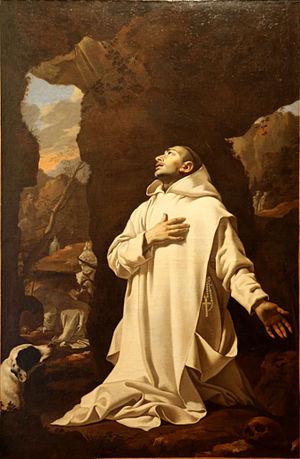
Bruno le Chartreux, appelé aussi Bruno de Cologne, né à Cologne vers 1030, mort le 6 octobre 1101 à l'ermitage de la Torre, aujourd'hui chartreuse de Serra San Bruno en Calabre, est un saint catholique fondateur de l'ordre des Chartreux. Son culte dans l'Église universelle est autorisé le 19 juillet 1514 lorsque le pape Léon X accorde oralement sa béatification, tandis que le pape Grégoire XV introduit la fête de saint Bruno au Missel romain le 17 février 1623.